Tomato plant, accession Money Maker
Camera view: bottom (45 deg); turntable rotation: 330 degrees
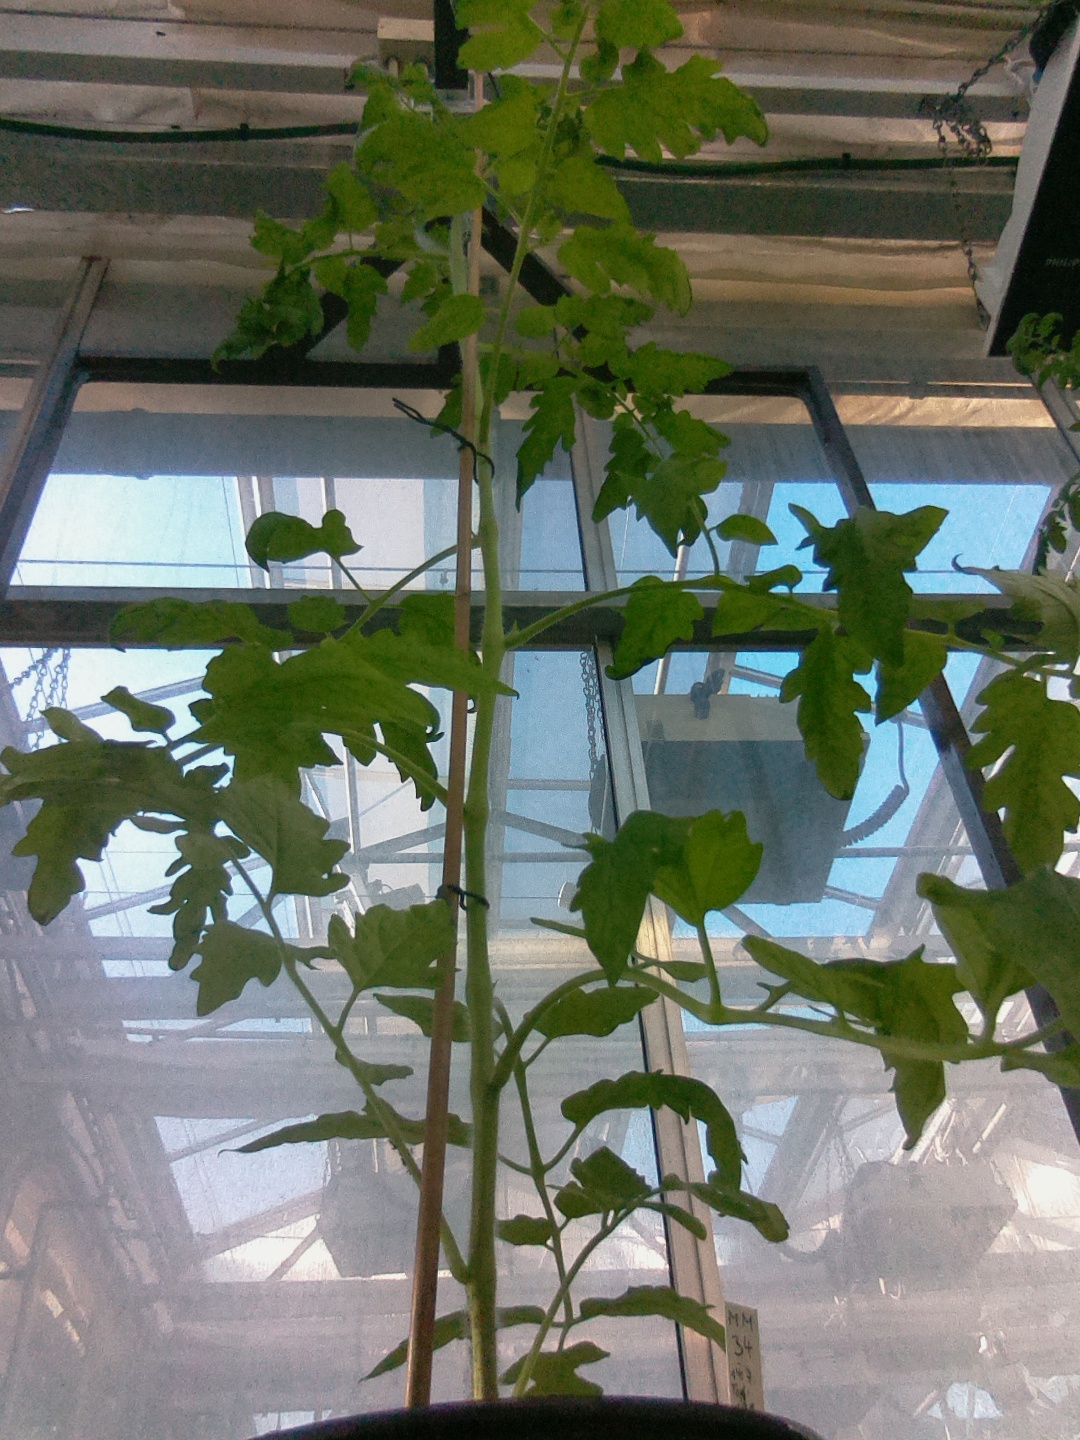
BBCH growth stage 53: 3 inflorescences visible